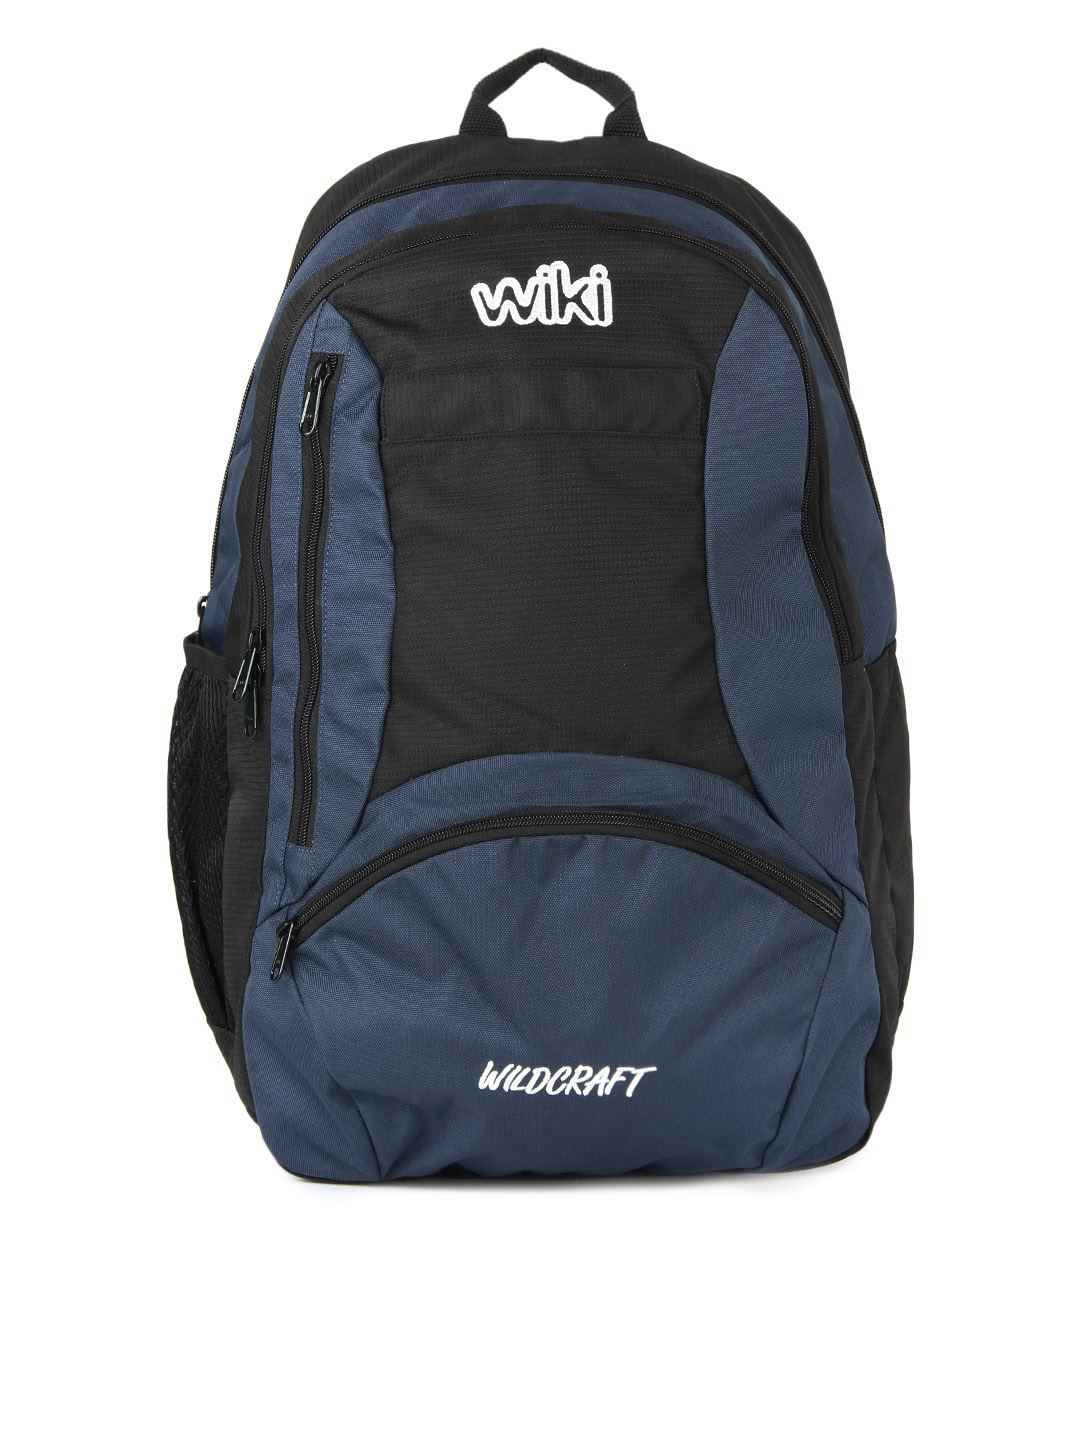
Wildcraft Unisex Blue & Black Backpack
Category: Accessories / Bags / Backpacks
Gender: Unisex
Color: Blue
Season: Winter 2015
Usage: Casual